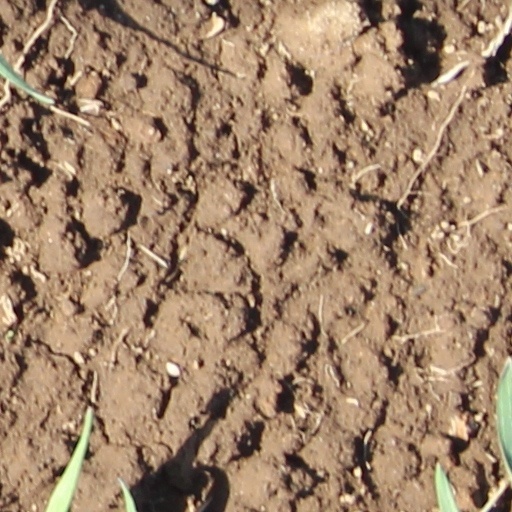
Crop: wheat